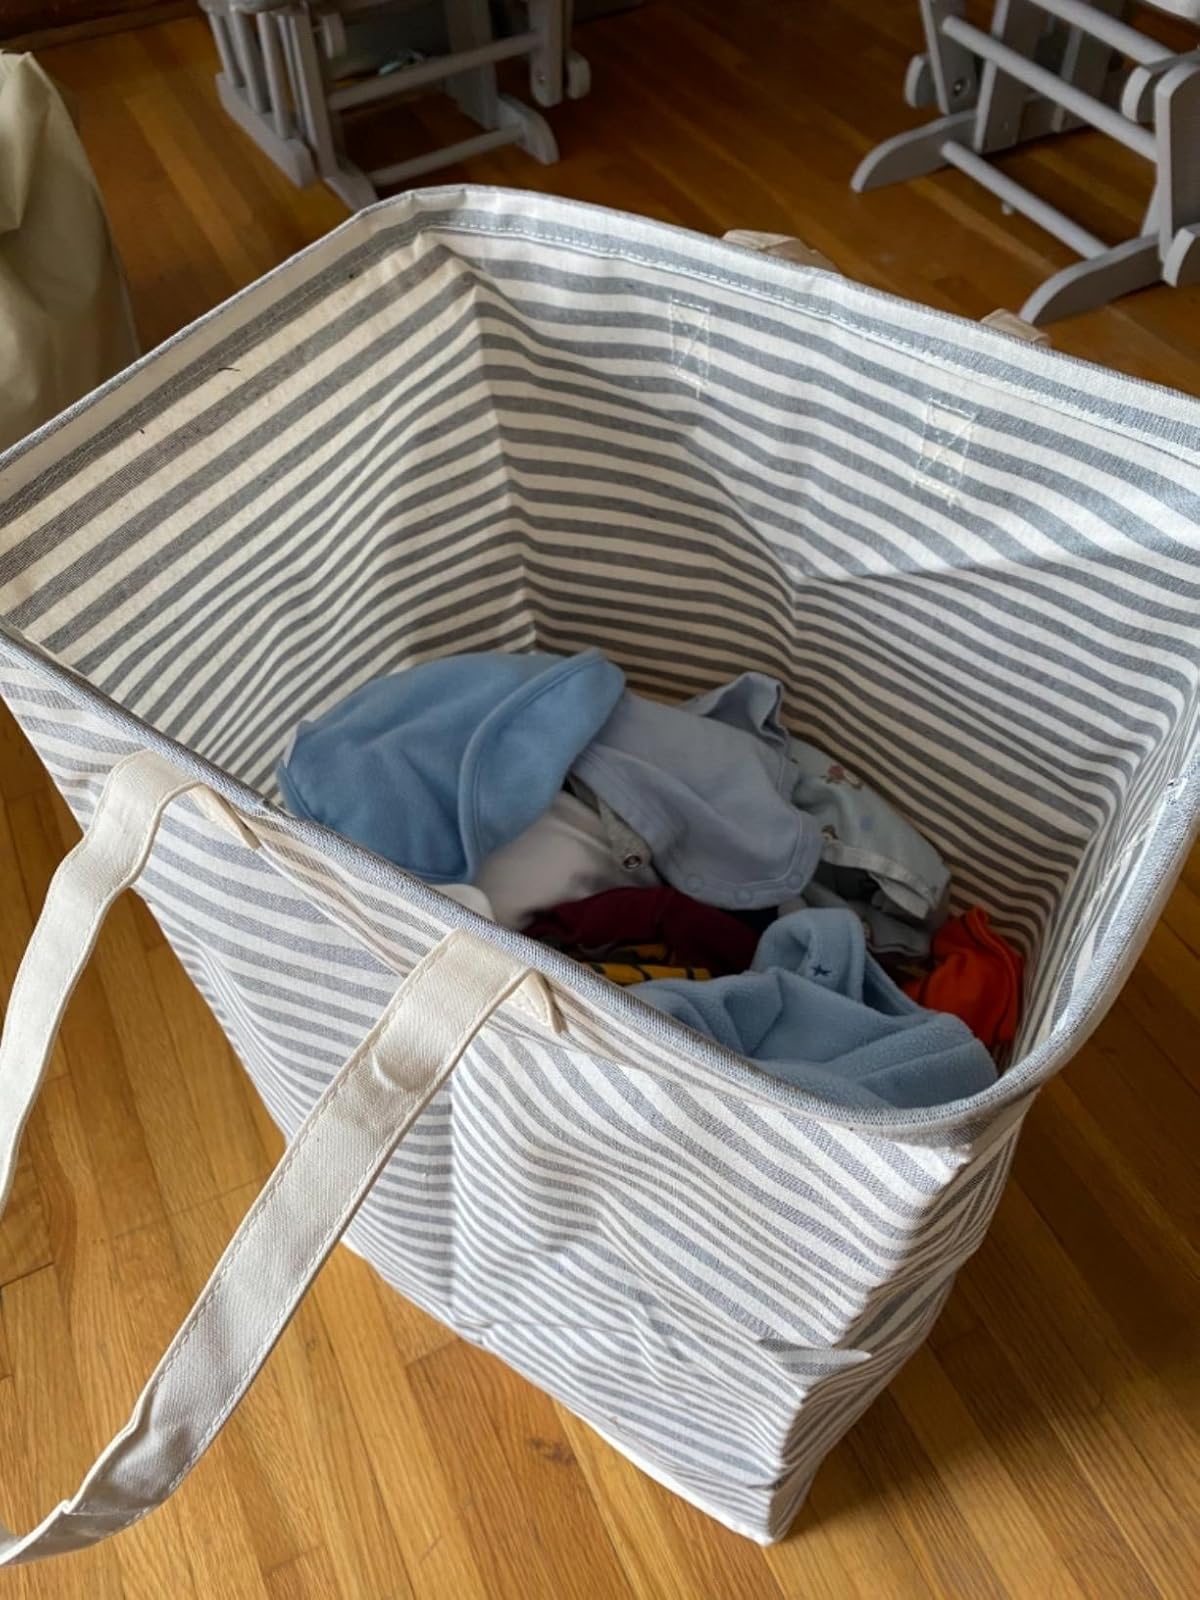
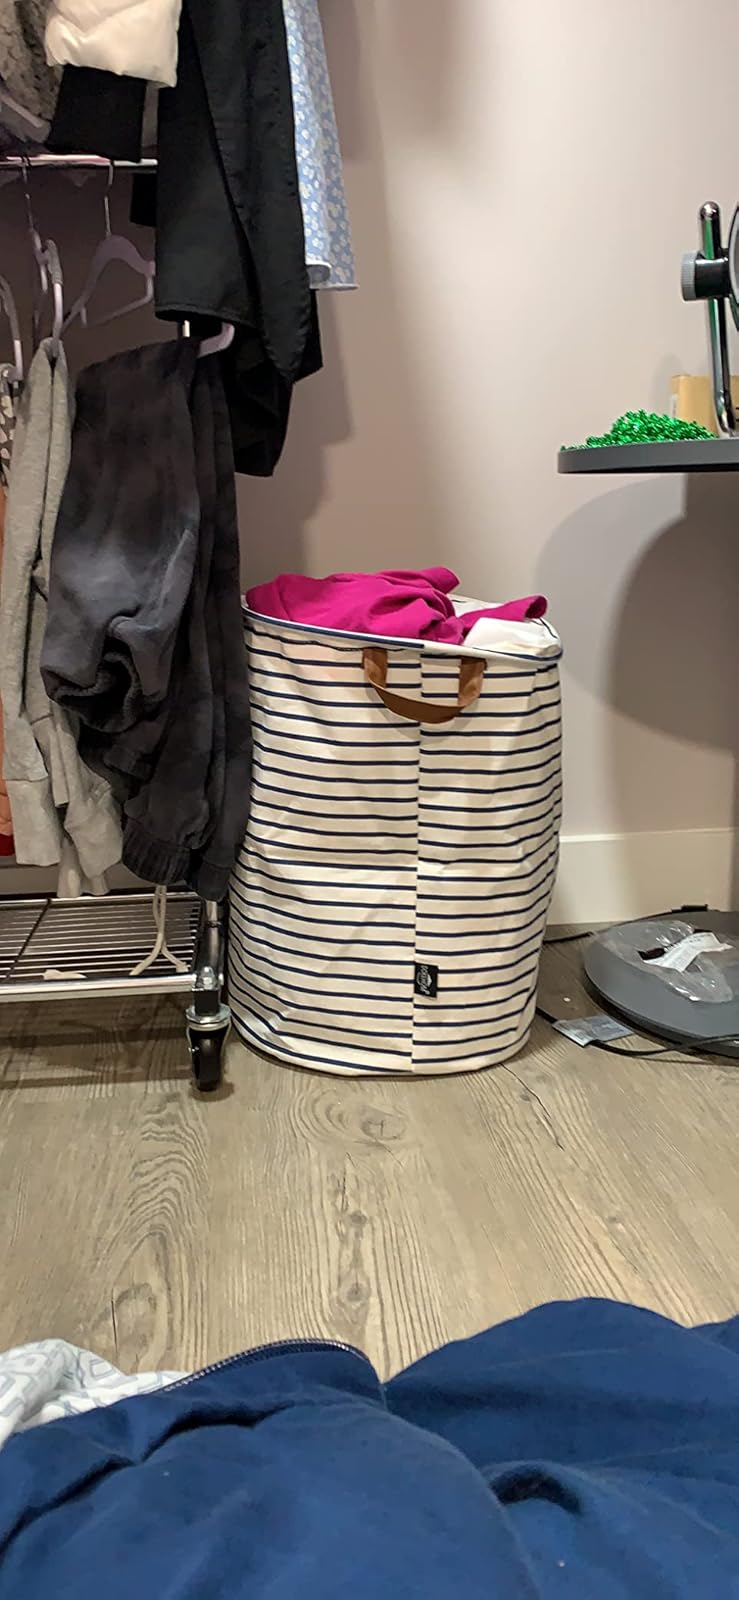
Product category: items_hamper
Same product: no